Screen Award for Best Comedian

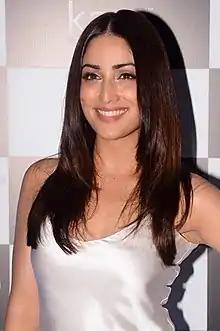
The 2020 recipient: Yami Gautam

The Screen Award for Best Comedian is chosen by a distinguished panel of judges from the Indian Bollywood film industry and the winners are announced in January. The award was further extended when they included a separate female category for performance in a comedian role, although this was only given once in 1996.